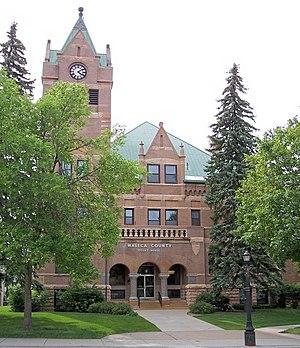
Le comté de Waseca est situé dans l’État du Minnesota, aux États-Unis. Il comptait 19 526 habitants en 2000. Son siège est Waseca.